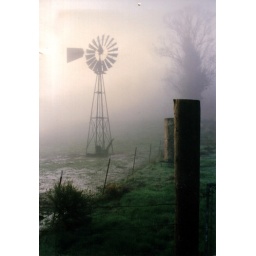
old pic took 15 years ago in Gilroy off of day road while riding my bike in the morning